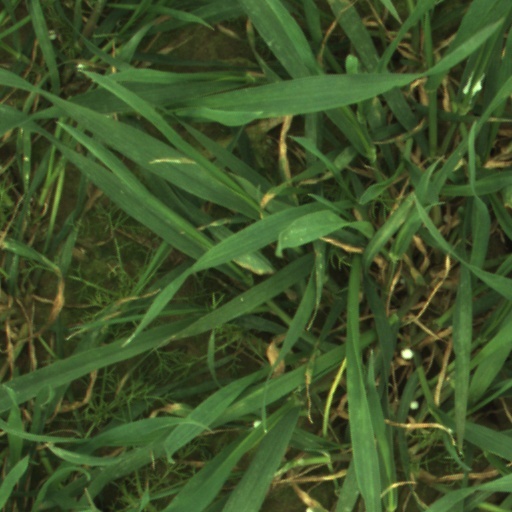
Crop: wheat